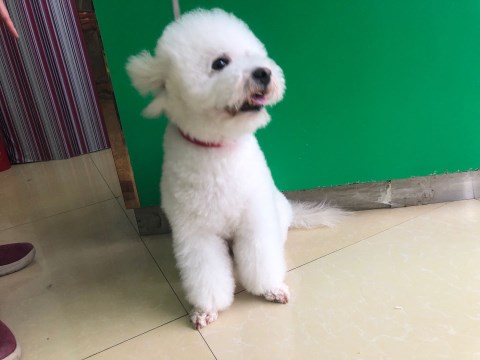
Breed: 3083-n000117-Bichon_Frise